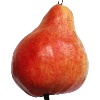
Label: red_pear